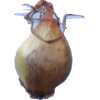
Label: onion